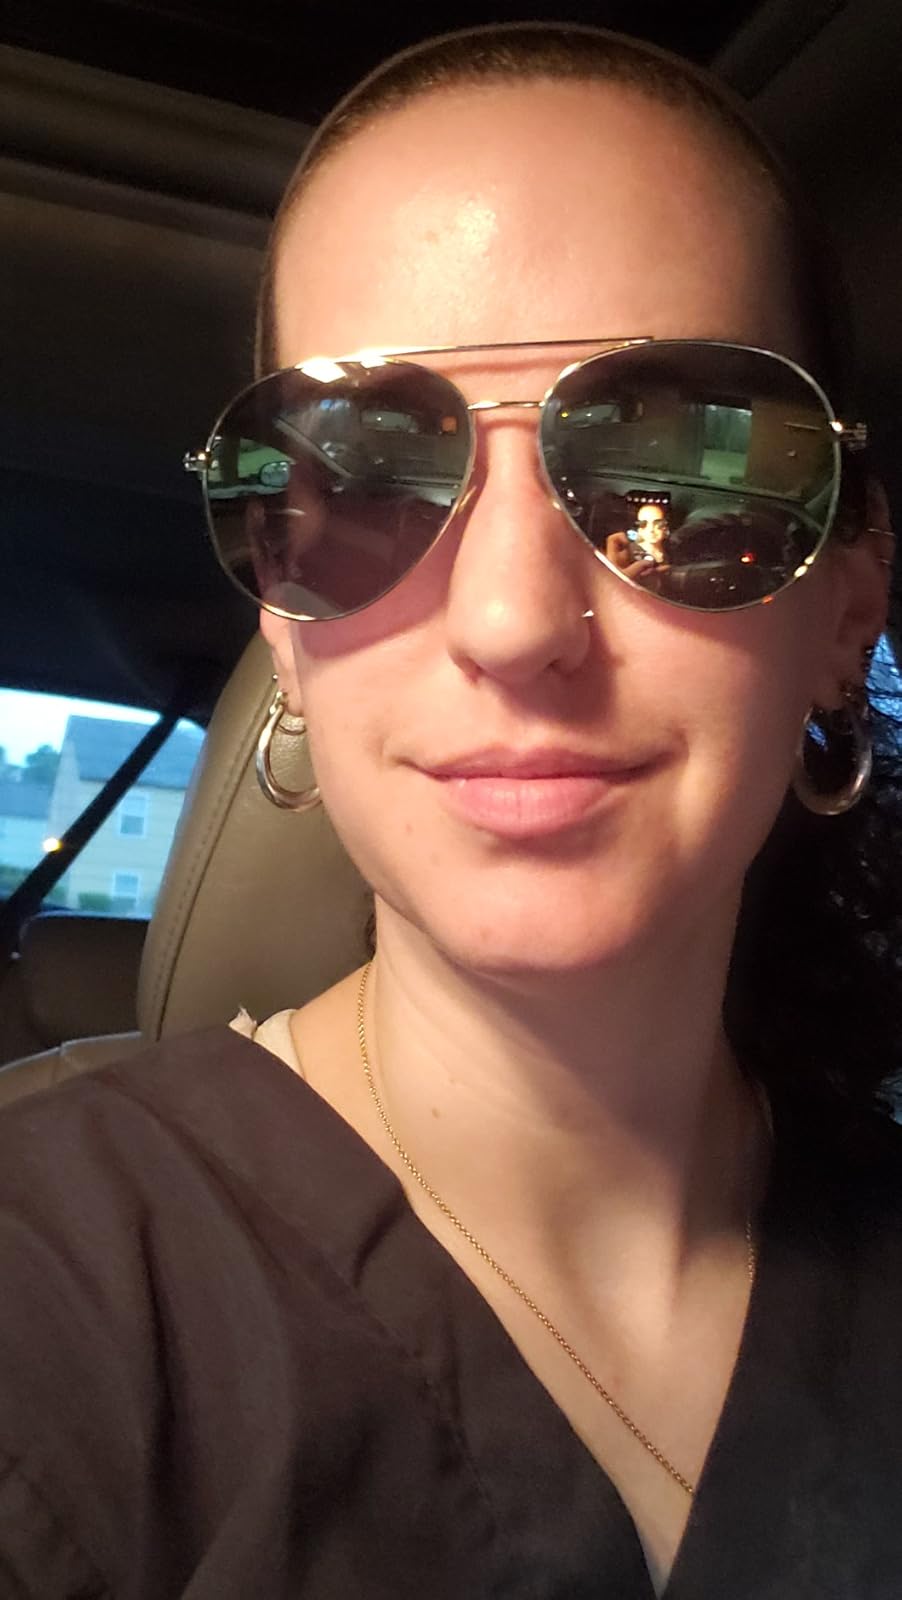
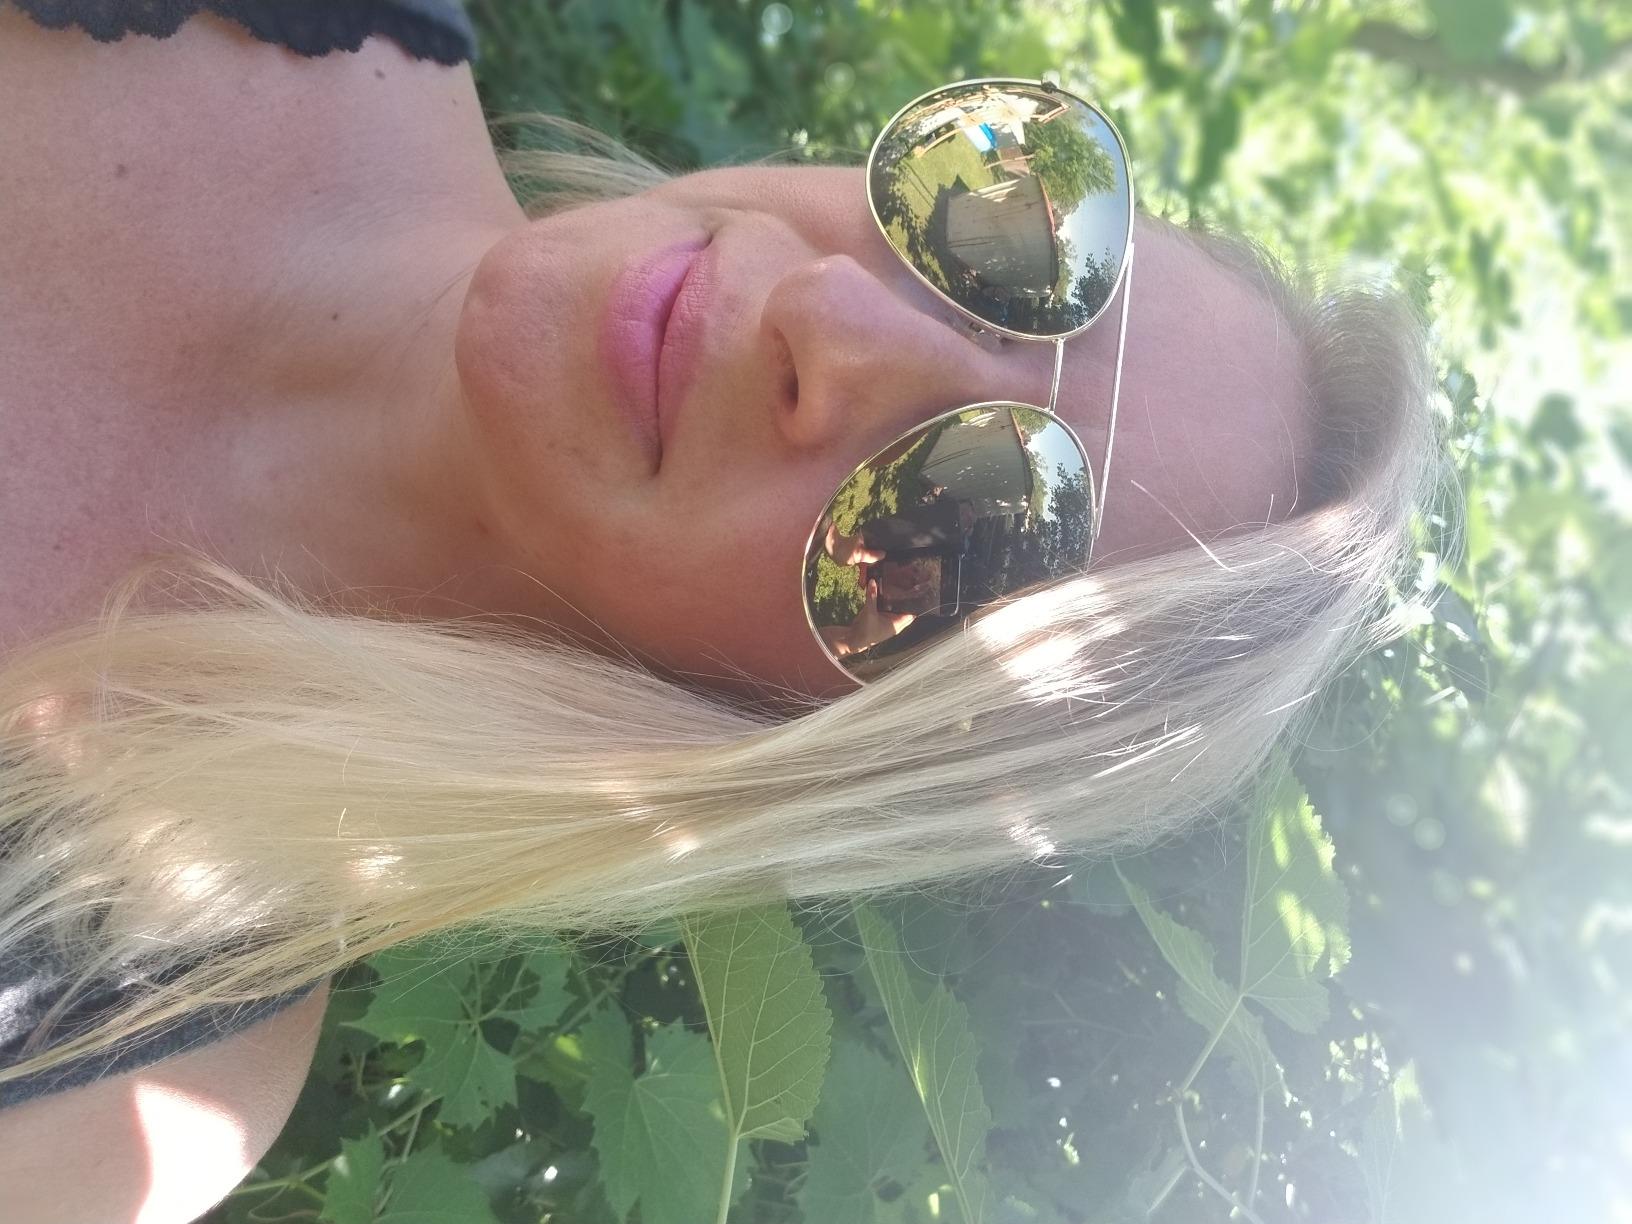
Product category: accessories_sunglasses
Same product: yes